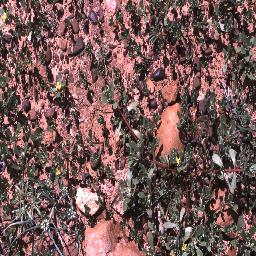
Label: negative